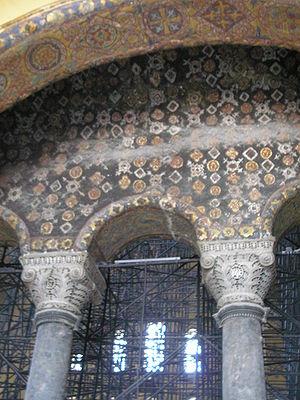
Sainte-Sophie est un grand lieu de culte à Istanbul, situé sur le côté ouest du Bosphore. À l'origine une basilique chrétienne de Constantinople, elle est construite dans un premier temps au IVᵉ siècle, puis reconstruite bien plus grande au VIᵉ siècle, sous l'empereur byzantin Justinien, où elle acquit sa forme actuelle. Ayant remplacé Sainte-Irène comme siège du patriarche de Constantinople, elle devient mosquée au XVᵉ siècle sous Mehmet II. En 1934, elle perd son statut de lieu de culte pour devenir un musée, sur décision de Mustafa Kemal Atatürk. Sainte-Sophie reprend son statut de mosquée en 2020 sur décision de Recep Tayyip Erdoğan.